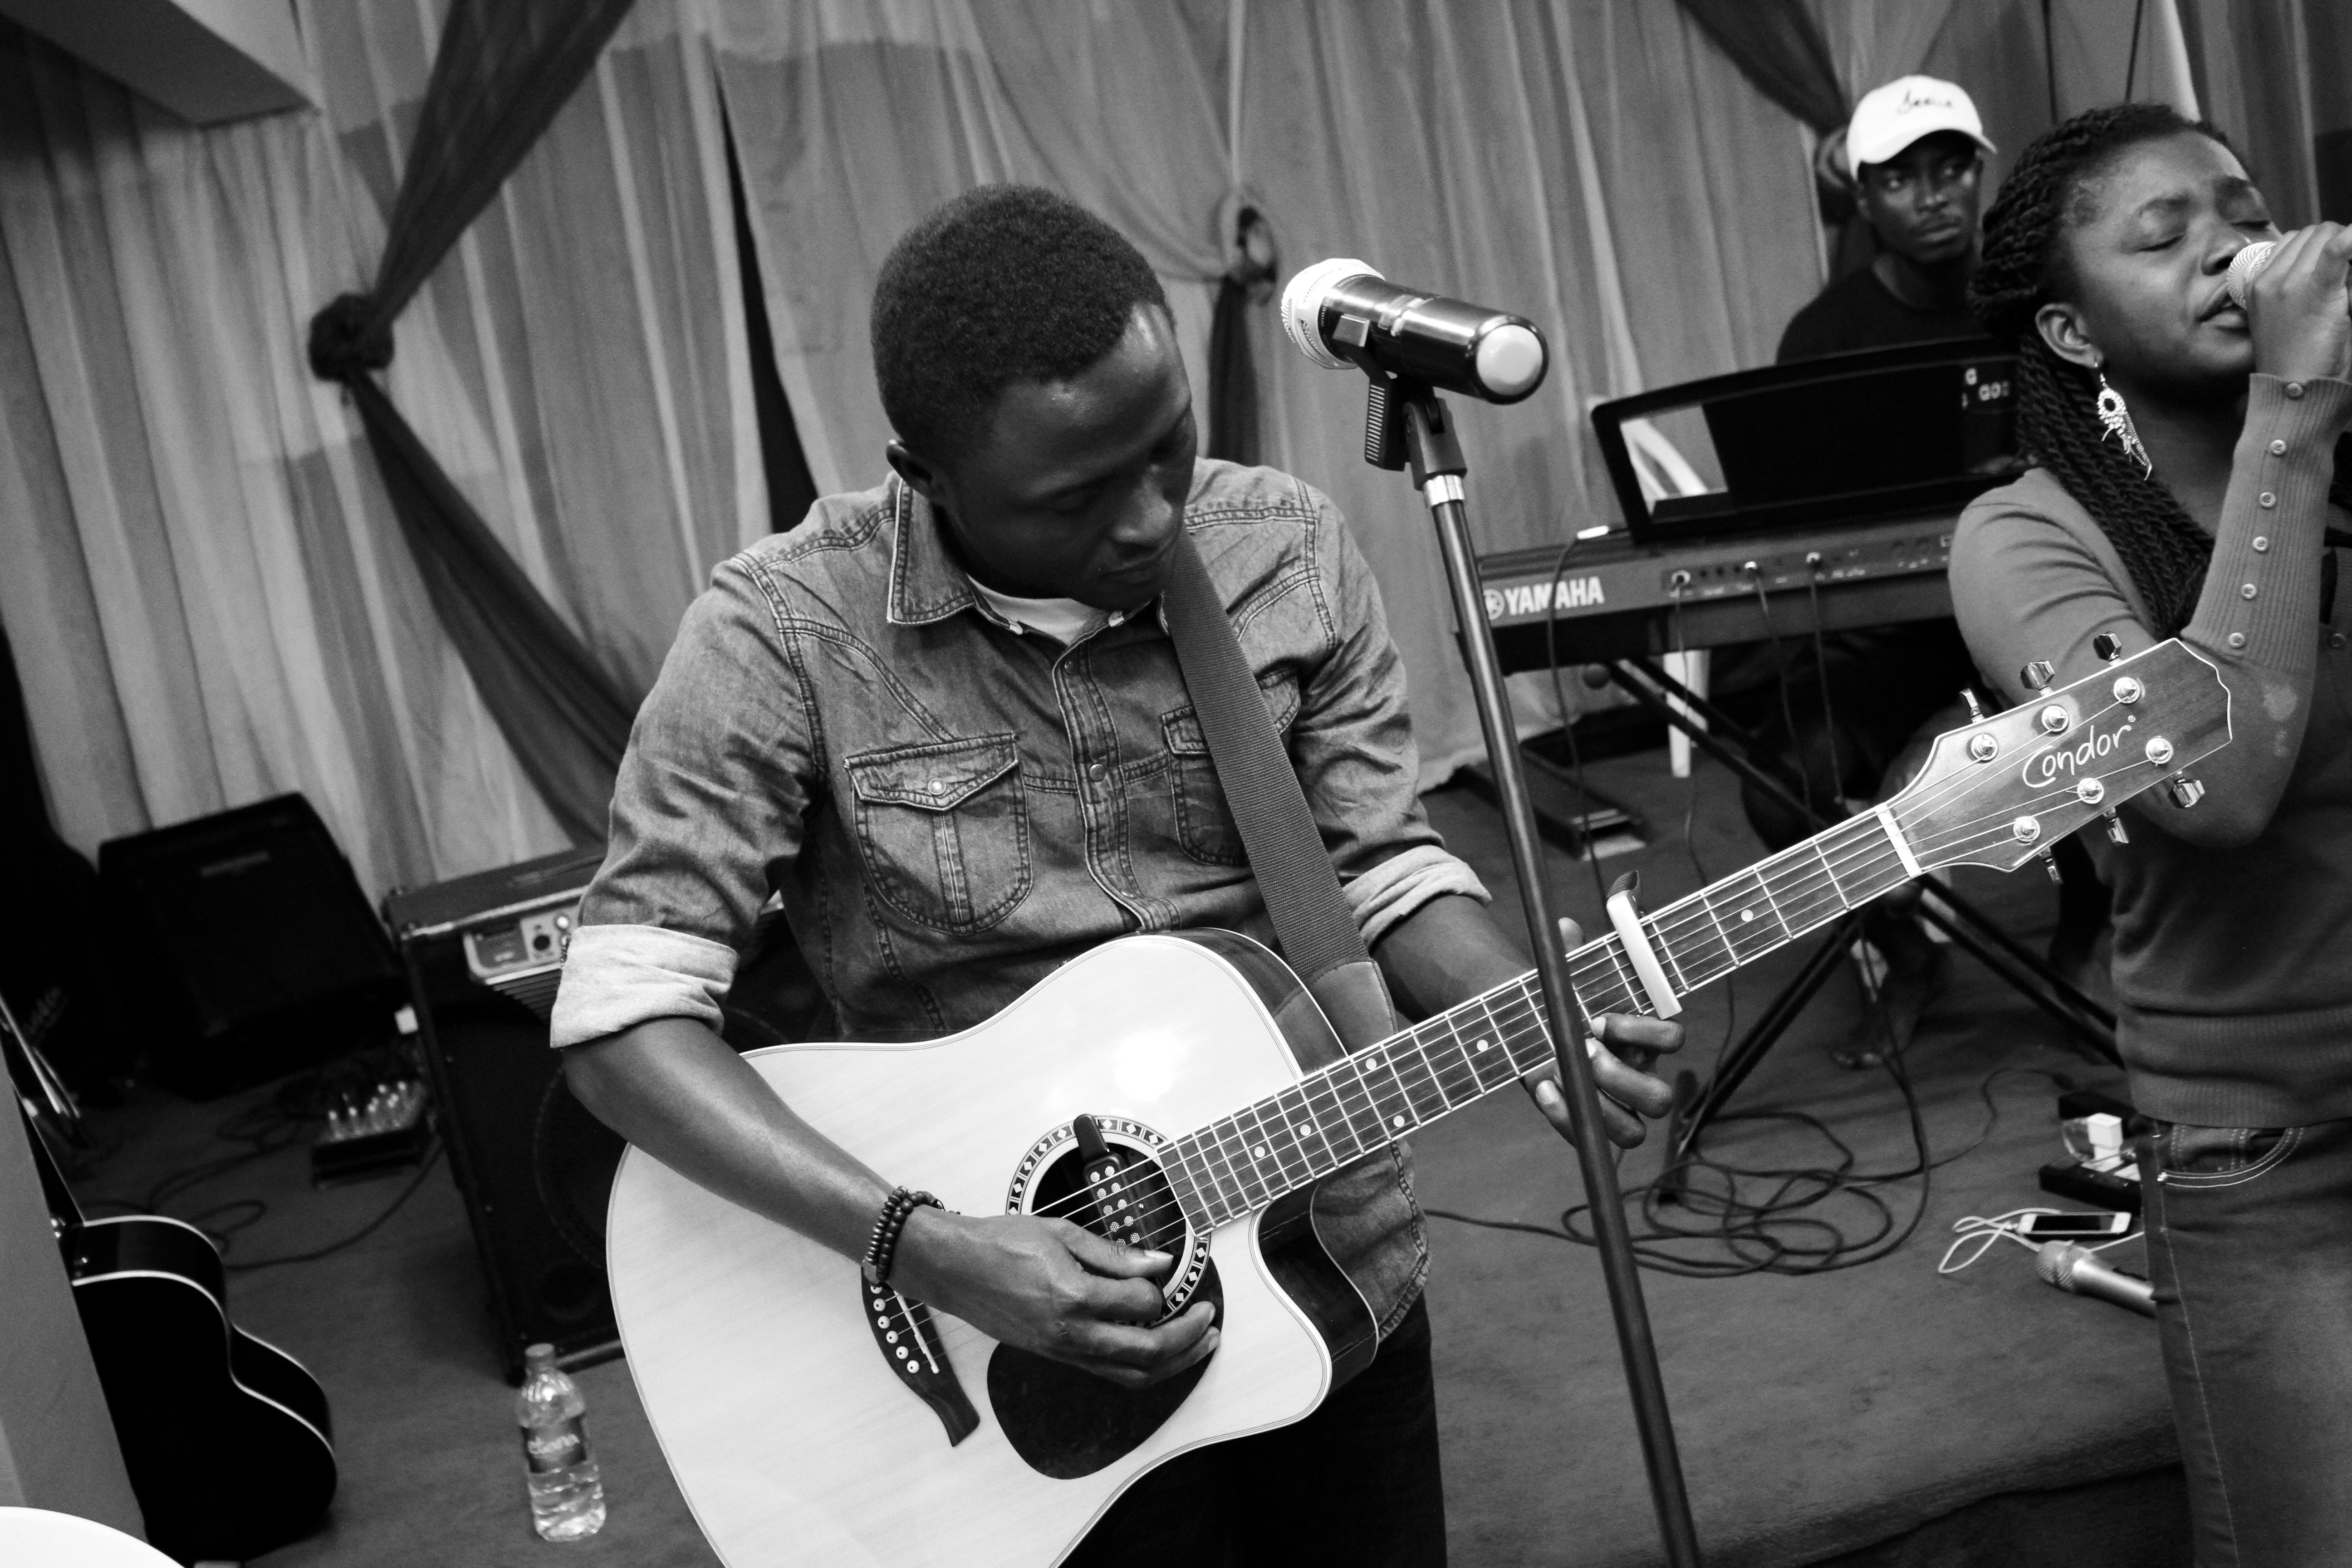
music, black and white, guitar, concert, musician, black, monochrome, performance, bassist, singing, guitarist, entertainment, singer songwriter, monochrome photography, social group, plucked string instruments, musical ensemble